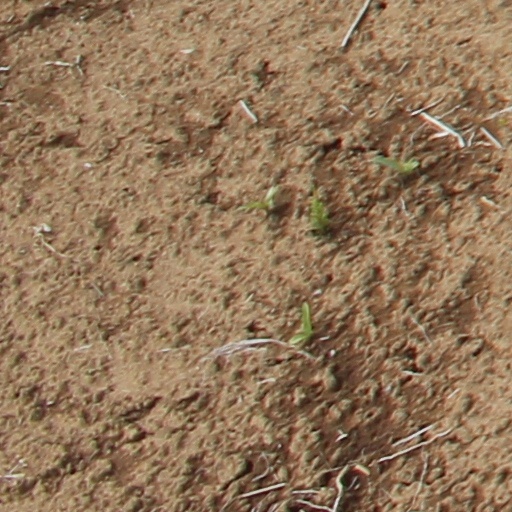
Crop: wheat